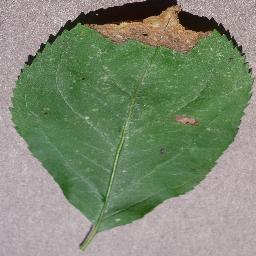
Label: Apple___Black_rot